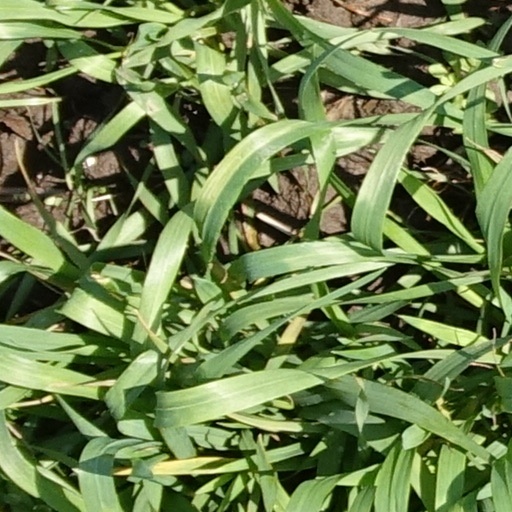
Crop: wheat